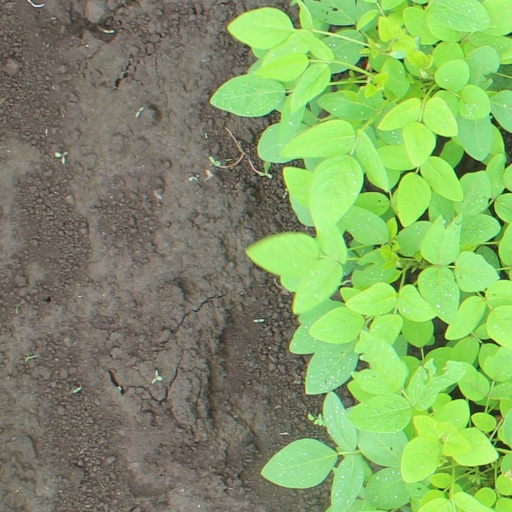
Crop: soybean